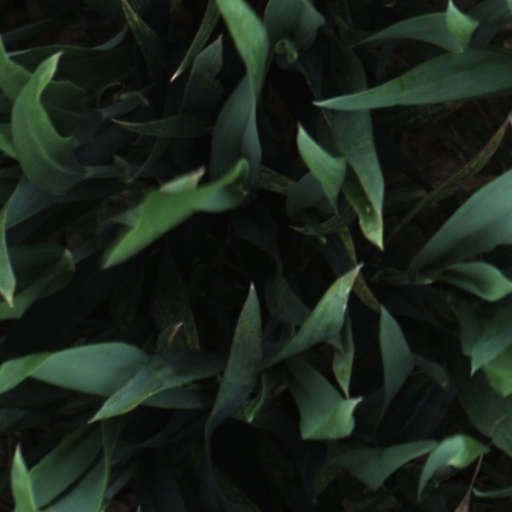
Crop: wheat